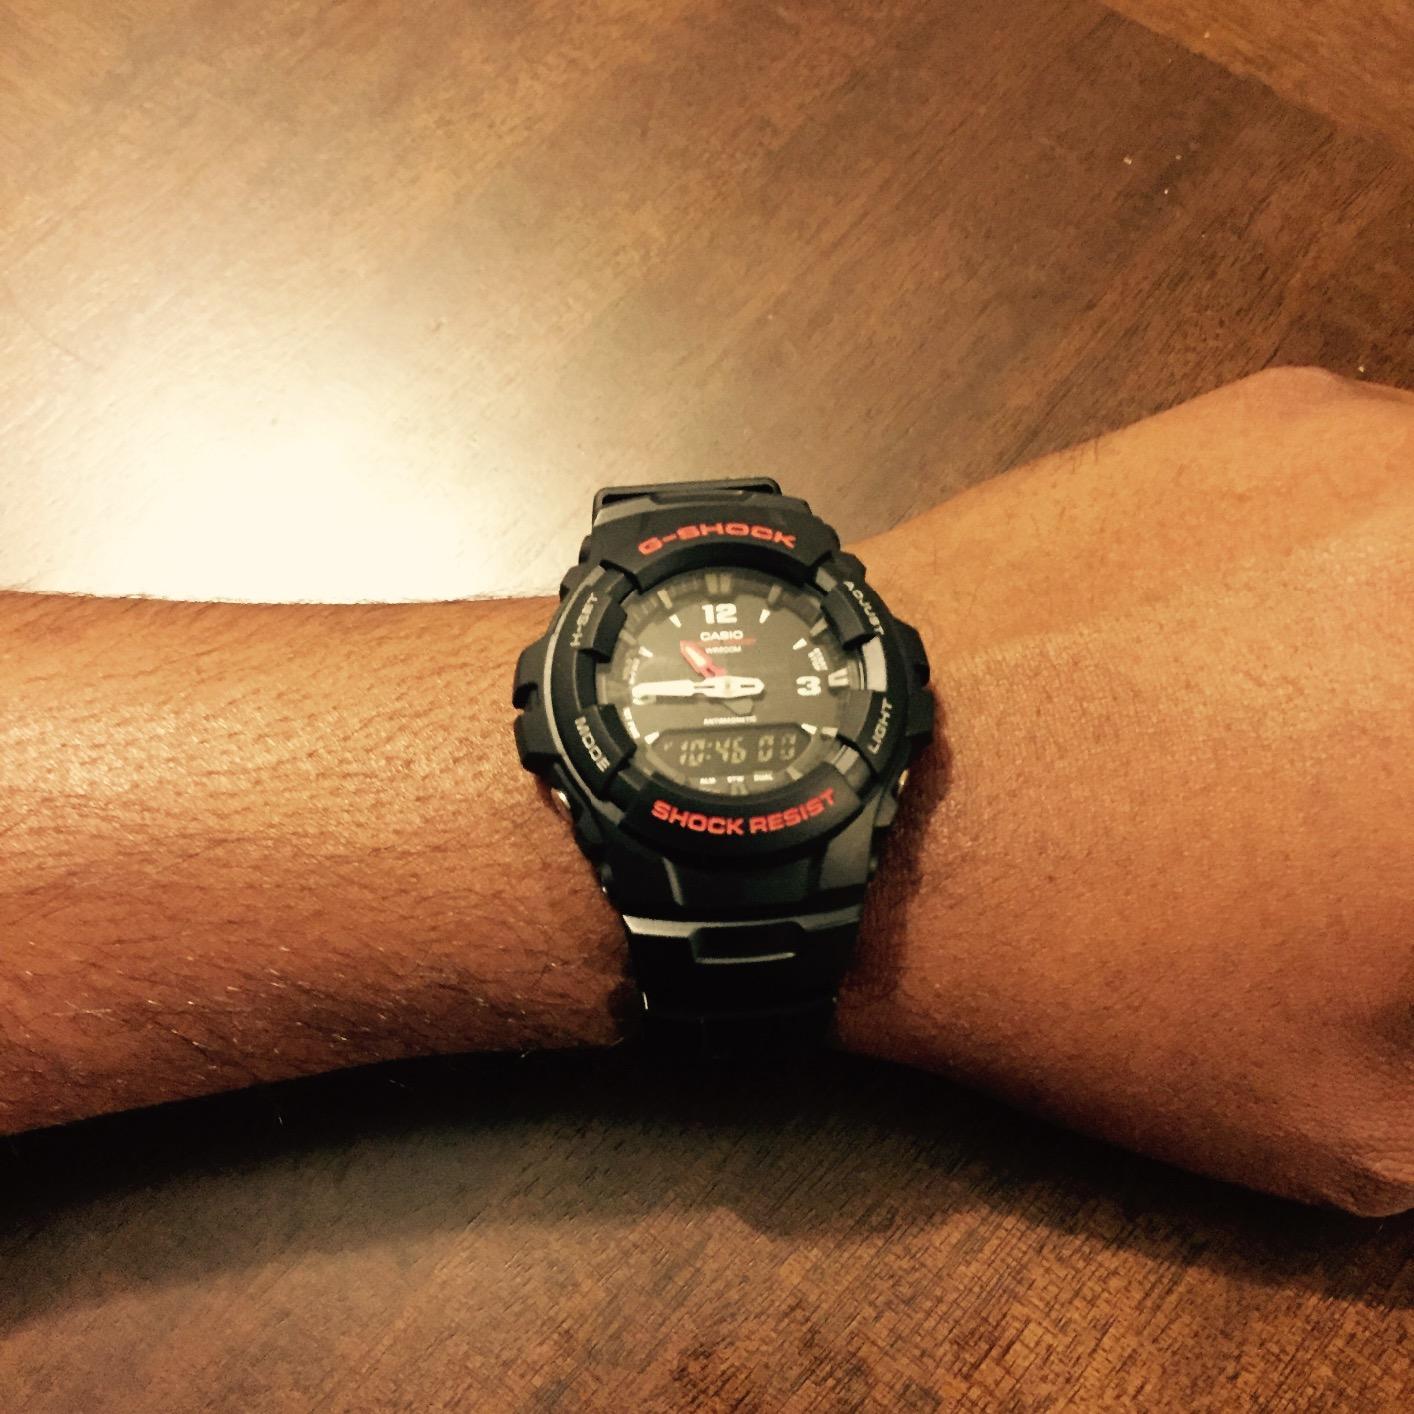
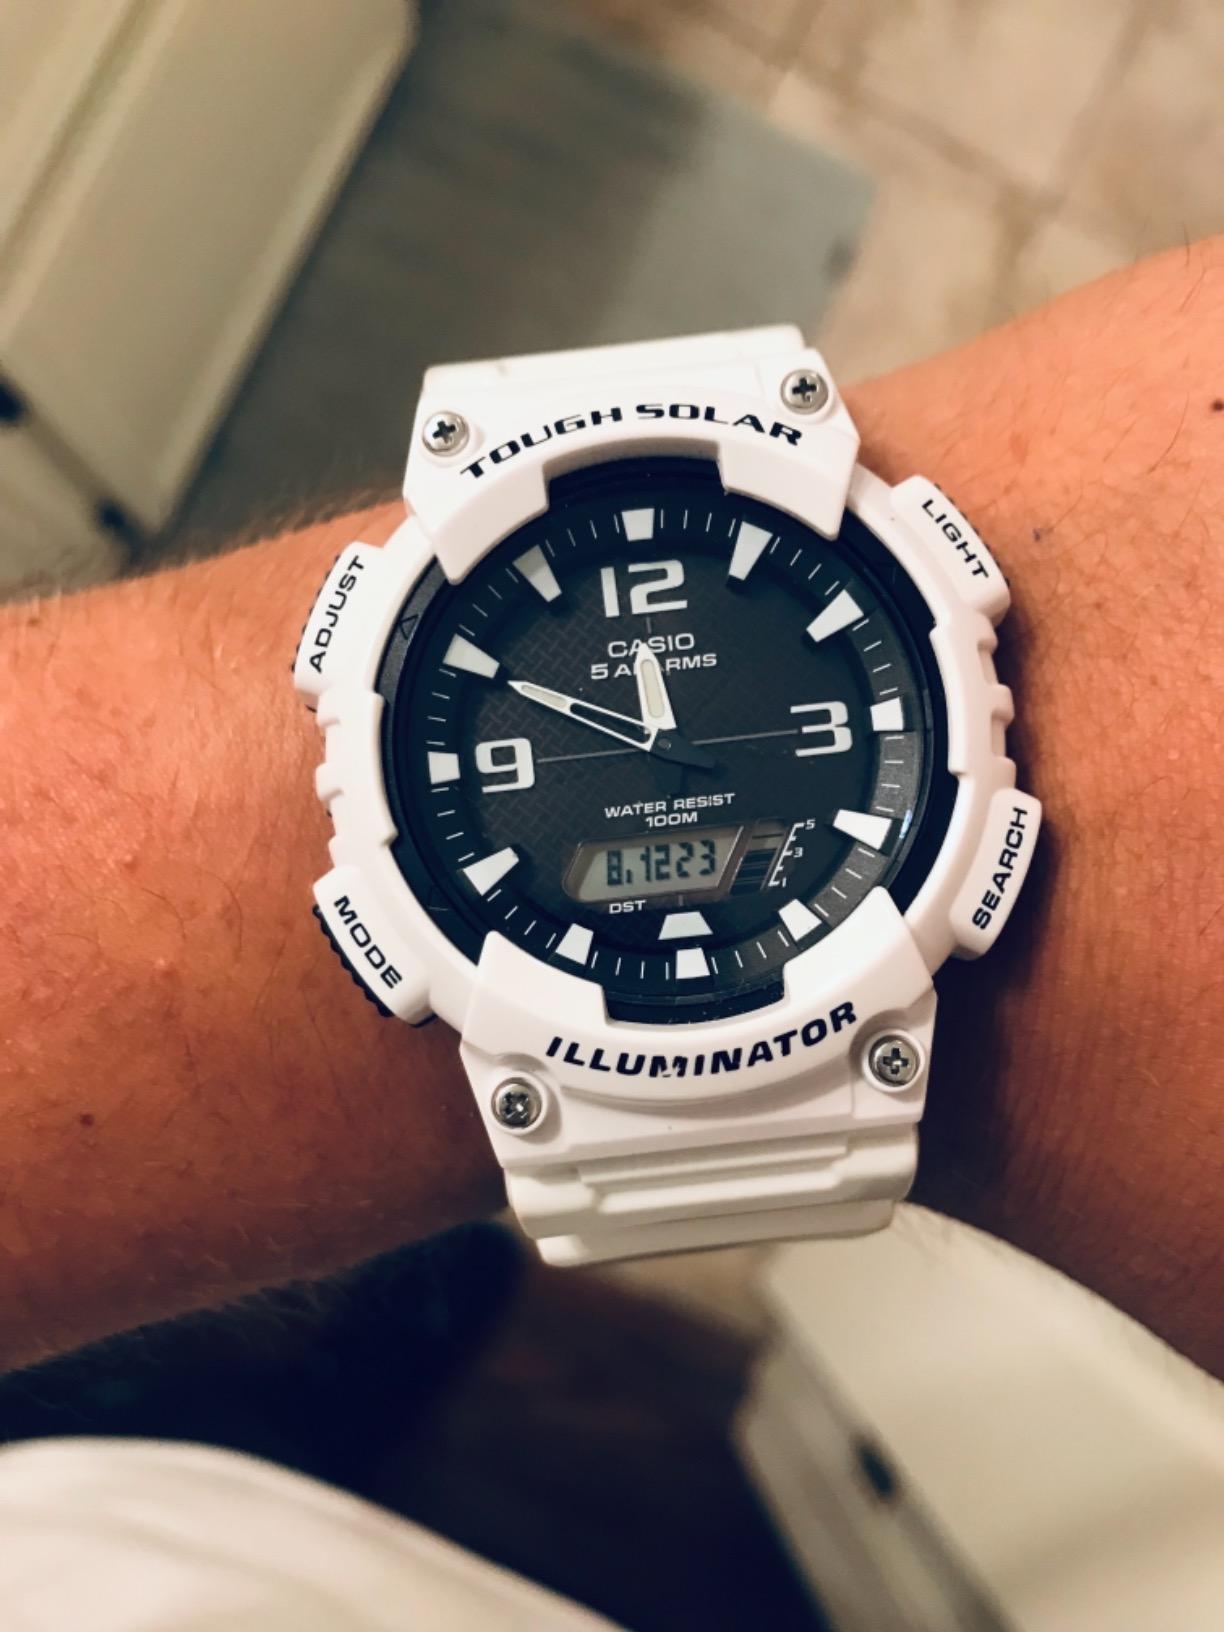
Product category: accessories_watch
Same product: no